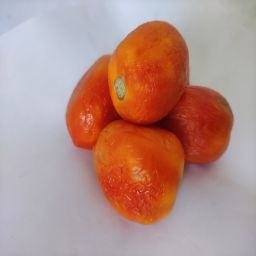
Crop: Tomato
Quality: Old